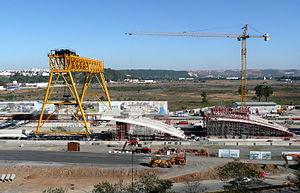
Le pont Hassan-II est l'un des ponts reliant, au-dessus de l'estuaire du Bouregreg, à environ 2 km de l'océan Atlantique, les villes de Rabat – capitale du Maroc – et de Salé.